Electric car use by country

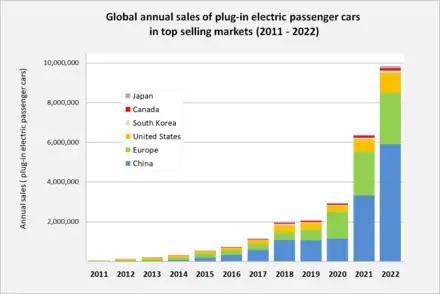
Annual sales of plug-in passenger cars in the world's top country and regional markets between 2011 and 2023

The global stock of plug-in electric vehicles (PEVs) between 2005 and 2009 consisted exclusively of all-electric cars (BEV), totaling about 1,700 units in 2005, and almost 6,000 in 2009. The plug-in stock rose to about 12,500 units in 2010, of which 350 were plug-in hybrids (PHEVs). By comparison, during the of the electric car at the beginning of the 20th century, the EV stock peaked at approximately 30,000 vehicles. After the introduction of the Think City, Nissan Leaf and the Chevrolet Volt in late December 2010, the first mass-production plug-in electric cars by major manufacturers, plug-in sales grew to about 50,000 units in 2011, to 125,000 in 2012, and almost 213,000 cars and utility vans in 2013. Sales totaled over 315,000 units in 2014, up 48% from 2013. In March 2014, Norway became the first country where over 1 in every 100 passenger cars on the roads was a plug-in, and, by October 2018, 1 in every 10 passenger cars registered in Norway was a plug-in.